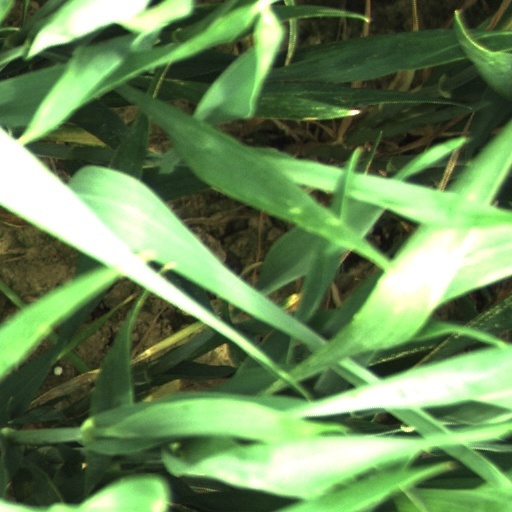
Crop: wheat